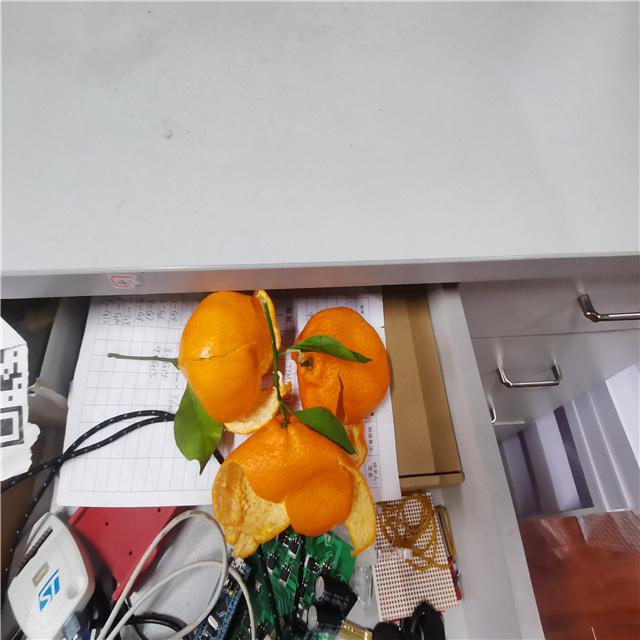
Label: peels